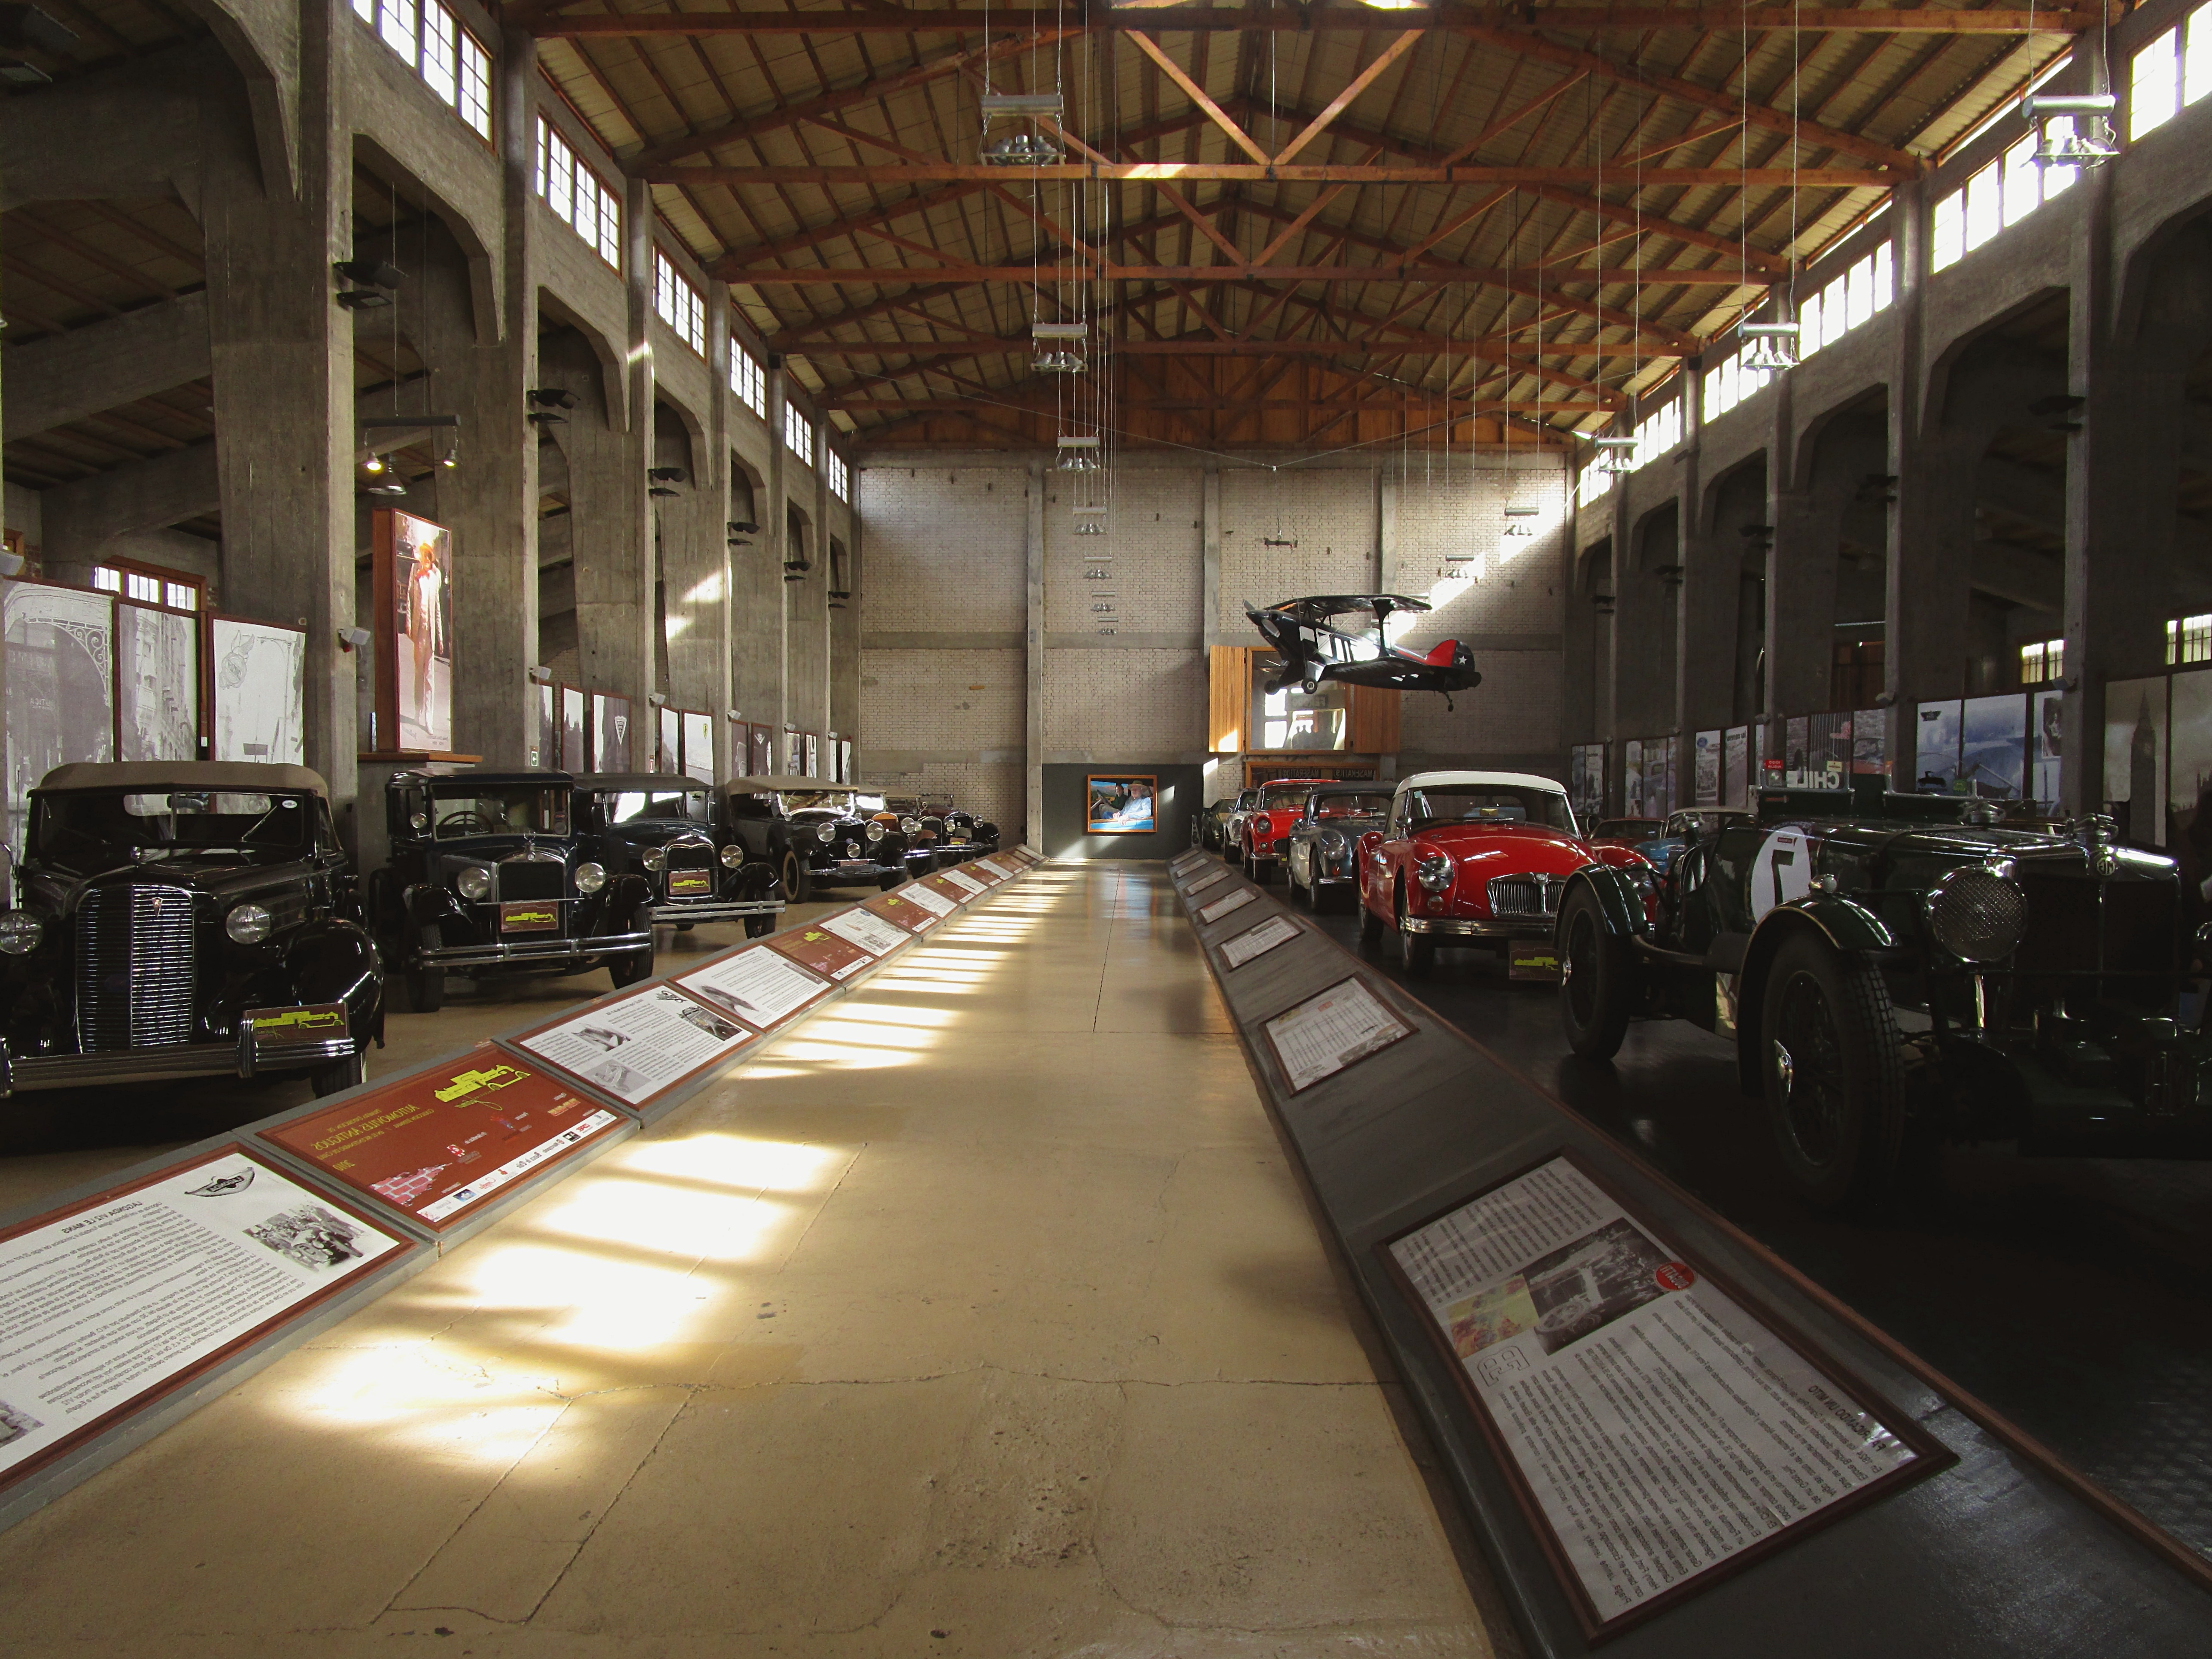
building, train, transport, vehicle, train station, factory, public transport